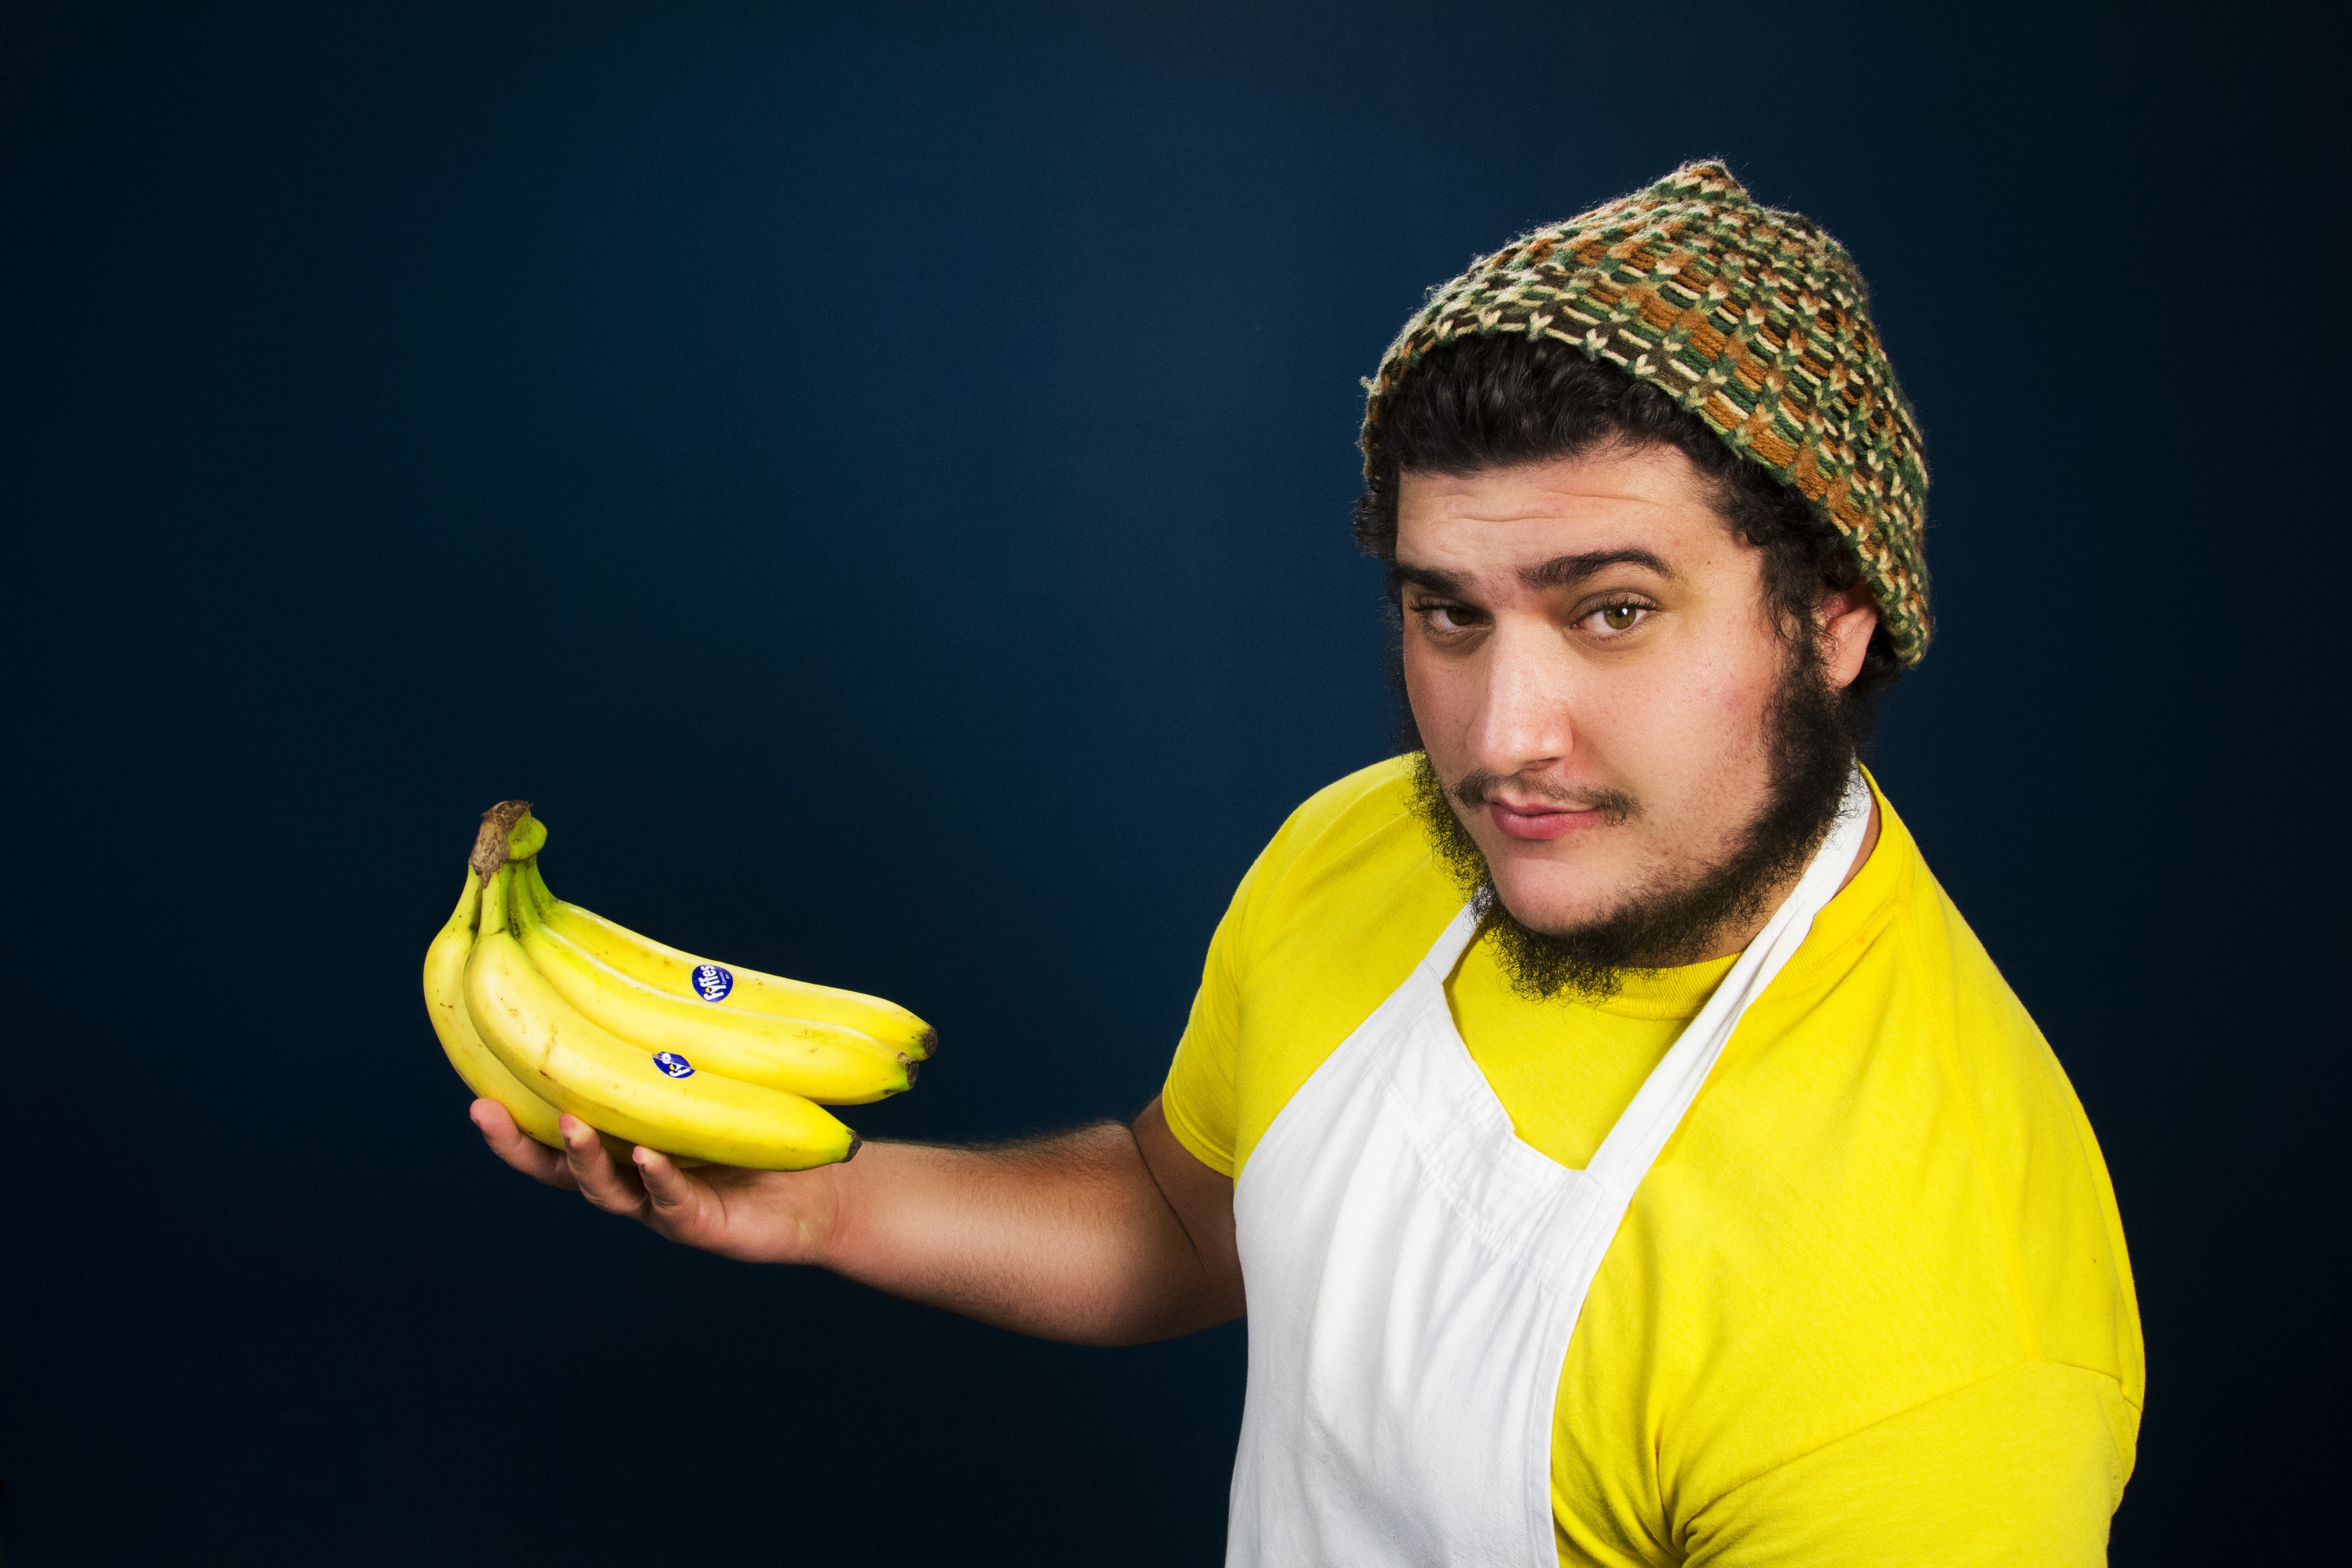
person, photography, fruit, portrait, color, fashion, yellow, banana, health, fun, singing, diet